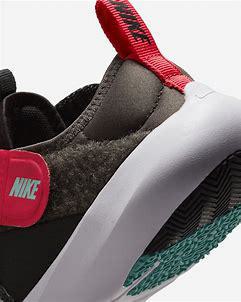
Brand: Nike
Model: Flex Advance